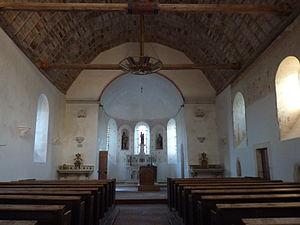
Chœur de l'église de Saint-Georges-du-Bois dans le département français de la Sarthe pendant les travaux en décembre 2009.
Saint-Georges-du-Bois est une commune française située dans le département de la Sarthe en région Pays de la Loire.